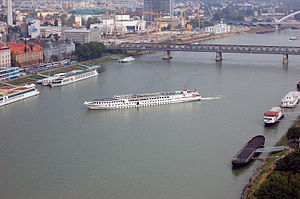
Bratislava / Transport
Et Donau-krydstogtskib, der lægger til i Bratislava
Bratislava er hovedstad og største by i Slovakiet med 429.564 indbyggere. Byen ligger i den sydvestlige del af Slovakiet på begge bredder af Donau. Byen grænser op til både Østrig og Ungarn og er dermed den eneste hovedstad, der grænser op til to andre lande.